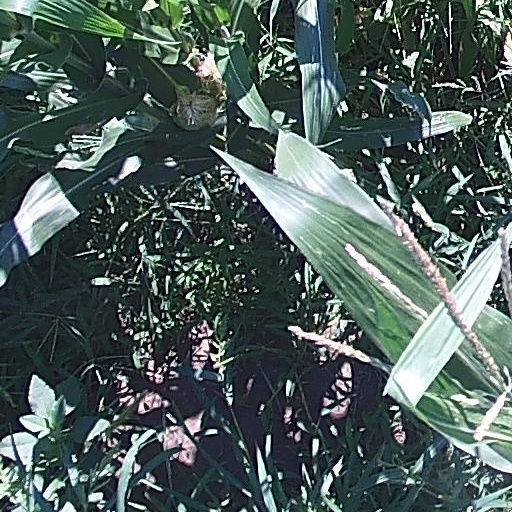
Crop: maize; corn